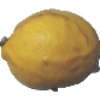
Label: Lemon 1